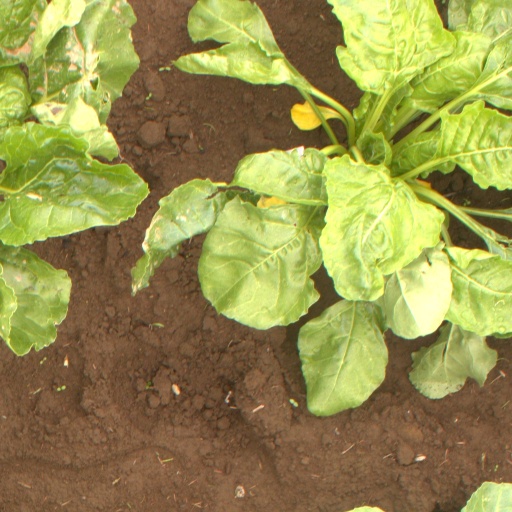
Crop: sugar beet